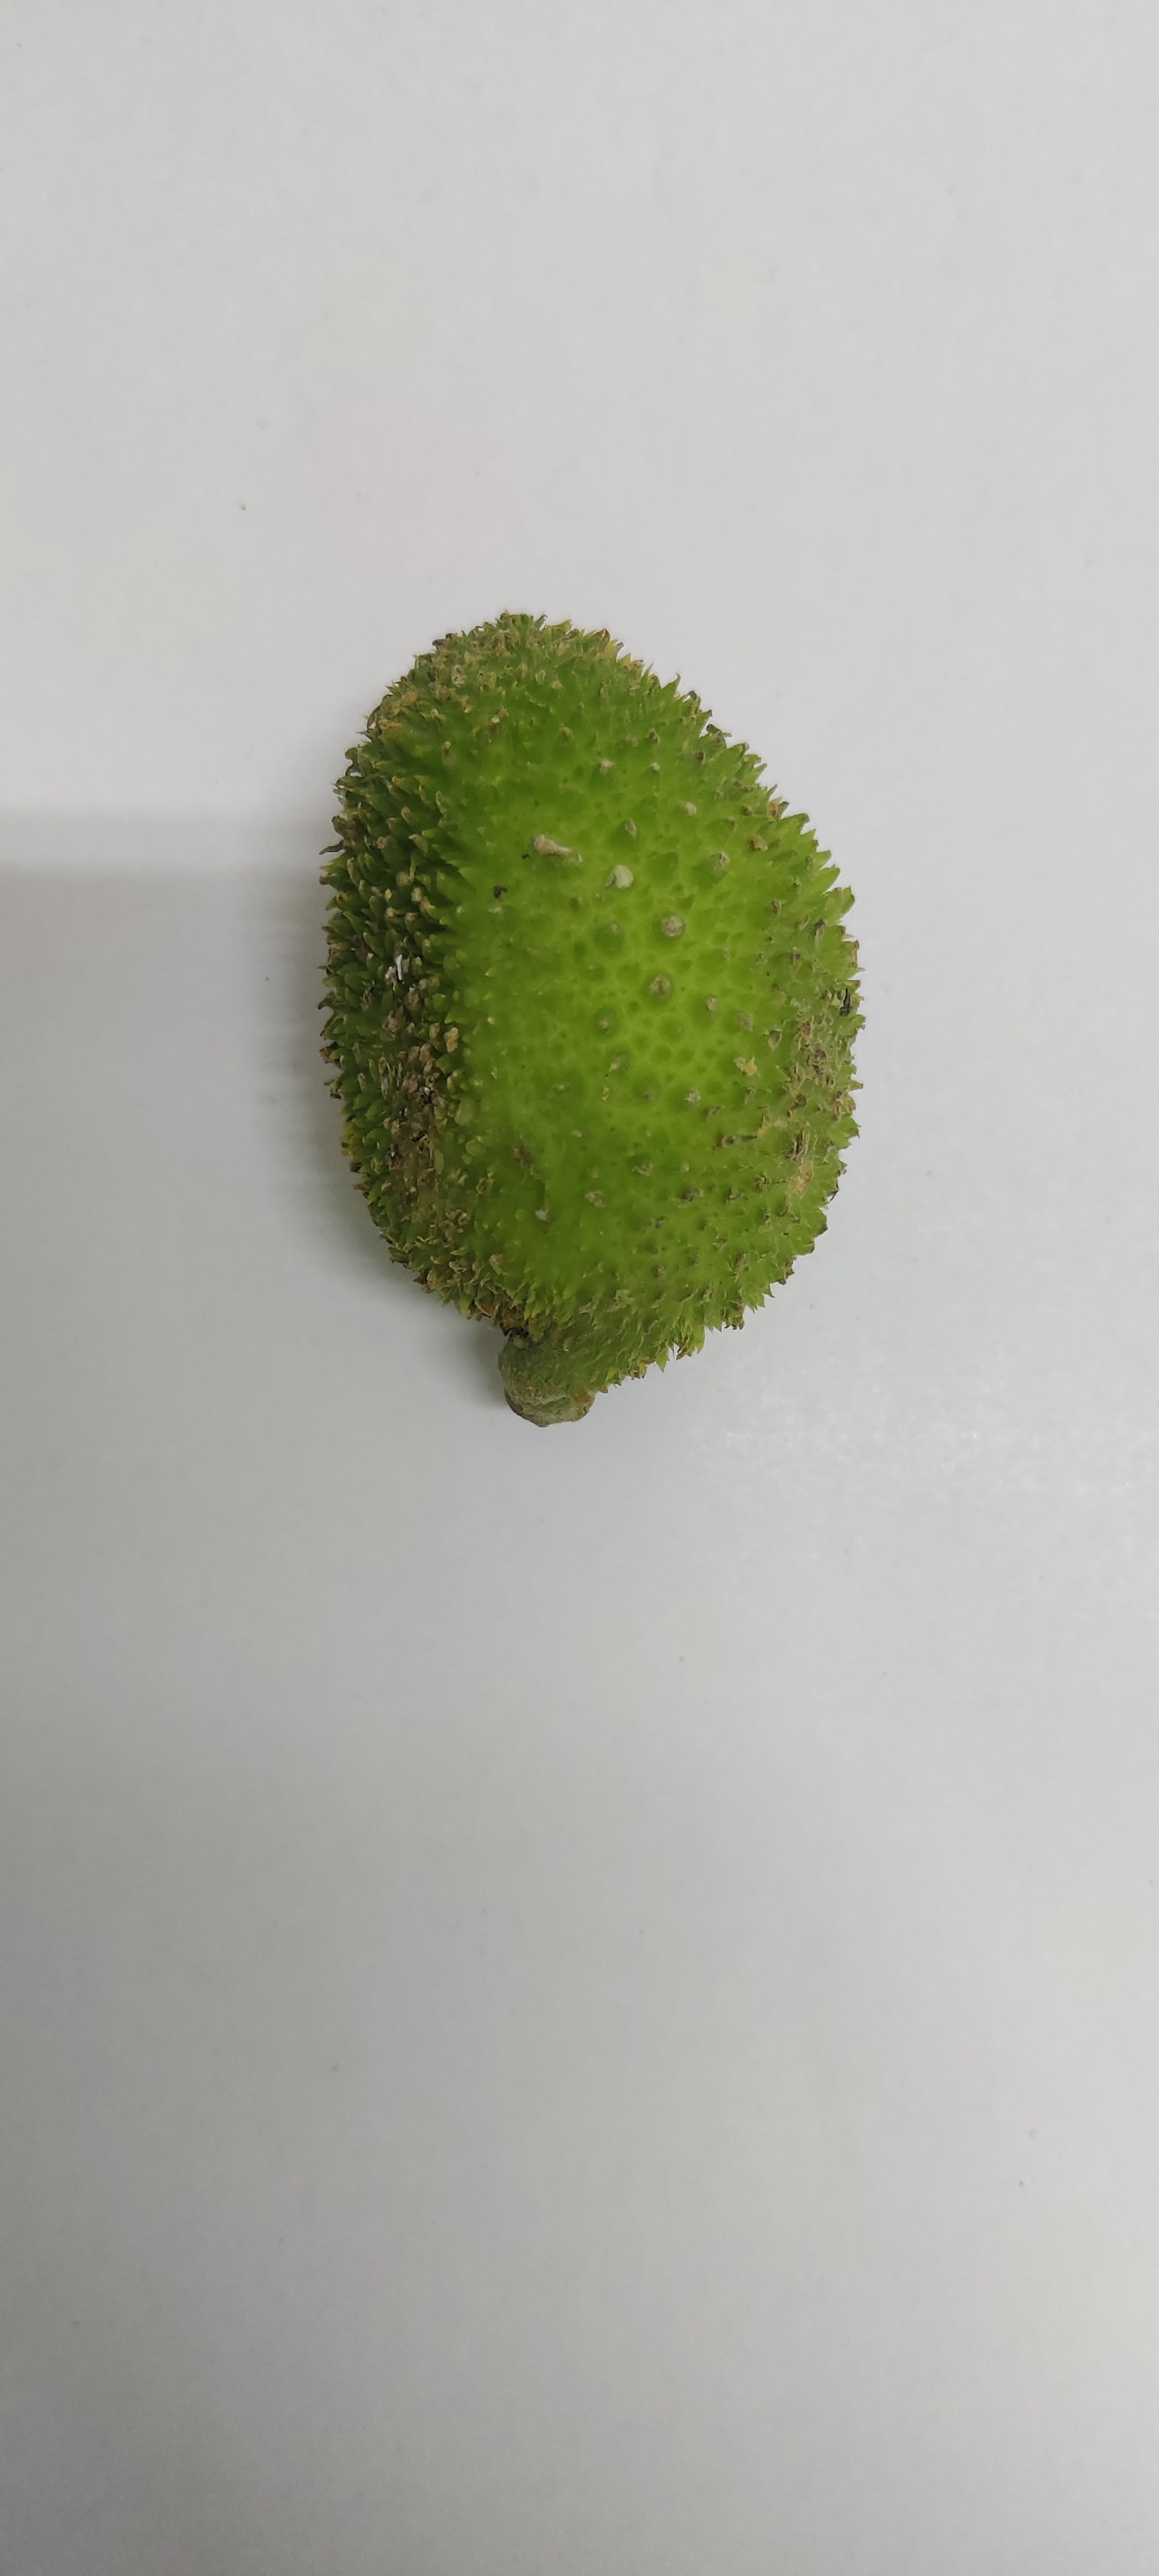
Crop: Spiny Gourd
Condition: Severely Damaged